Answer in natural language. Which point is closer to the camera taking this photo, point B  or point C? Choose between the following options: B or C
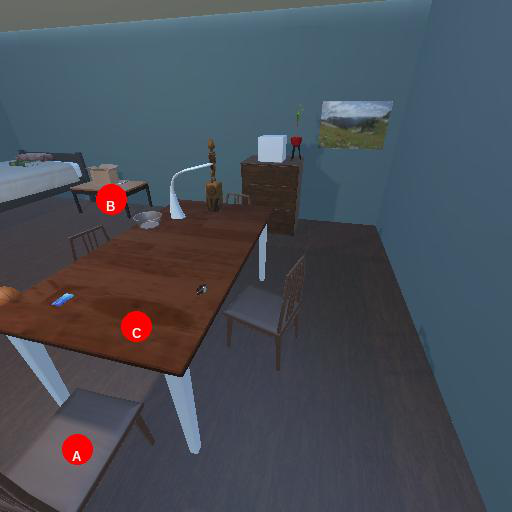
<answer>C</answer>